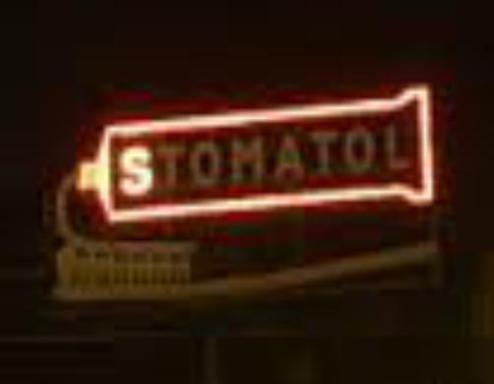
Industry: Necessities